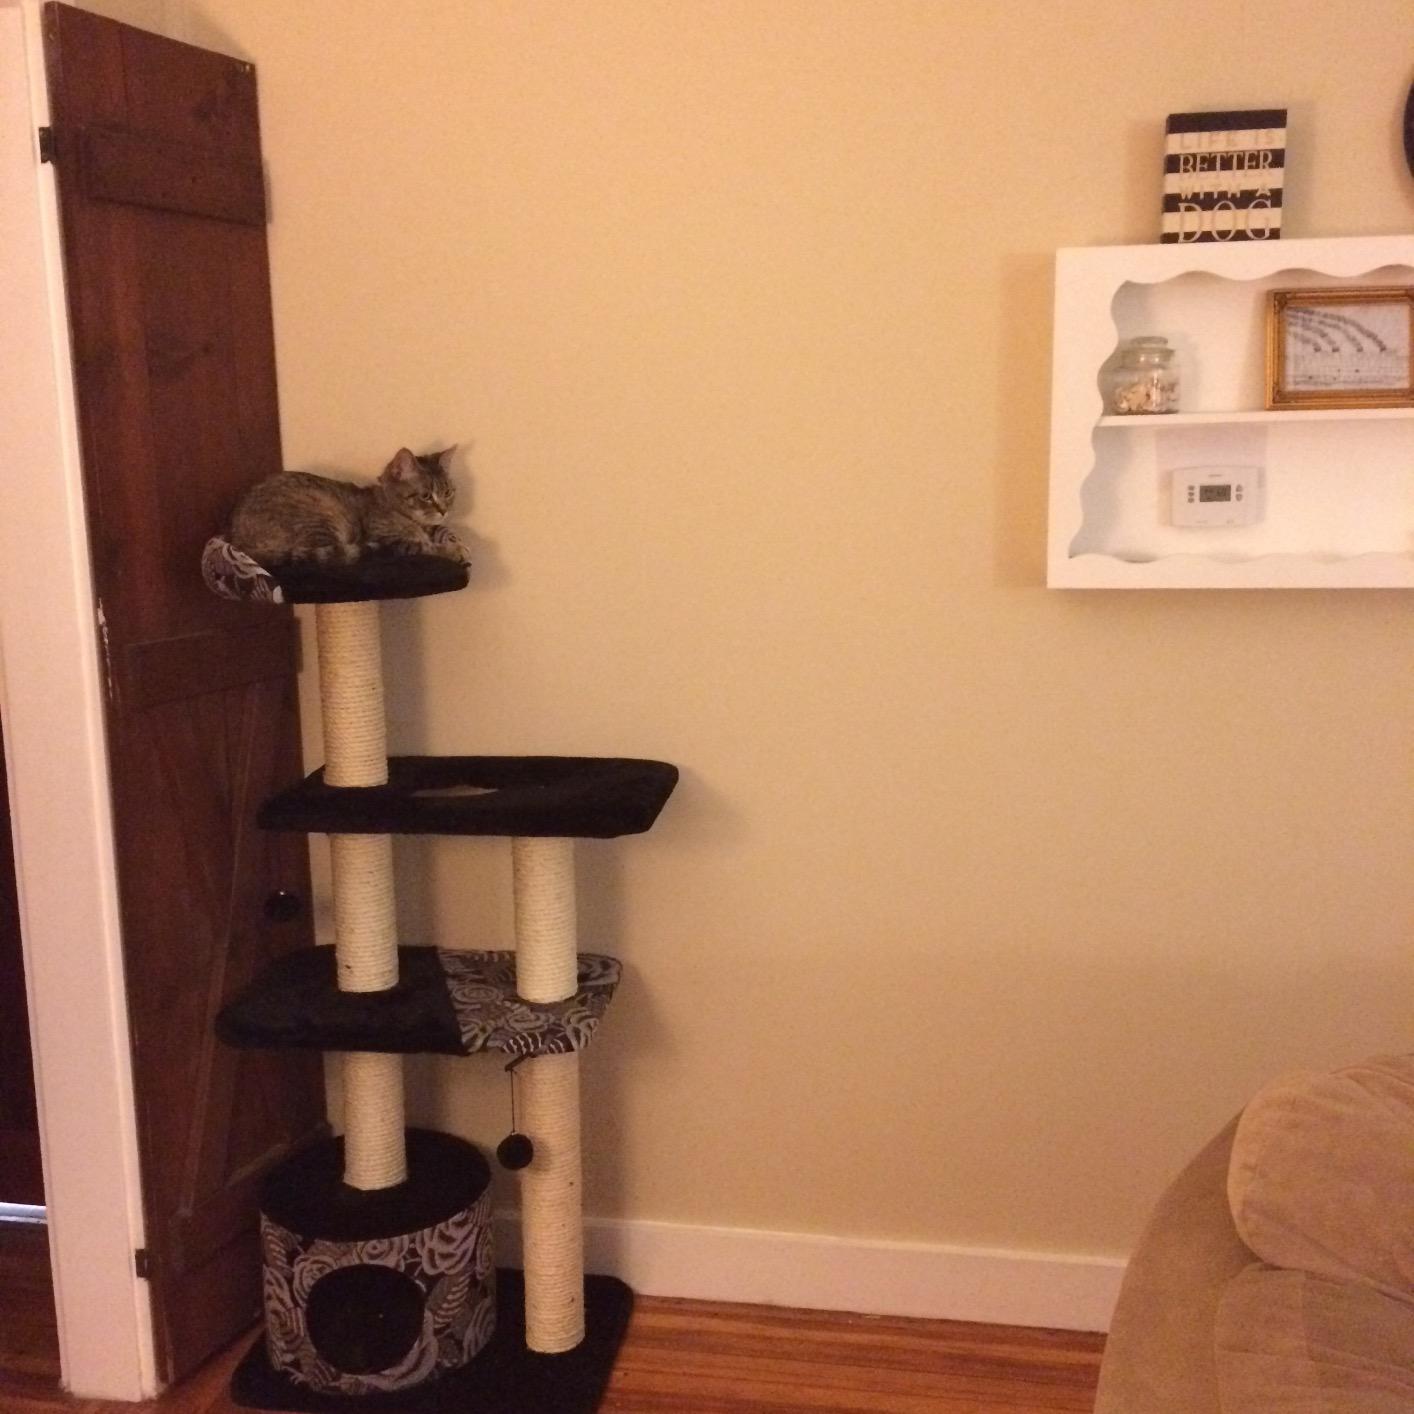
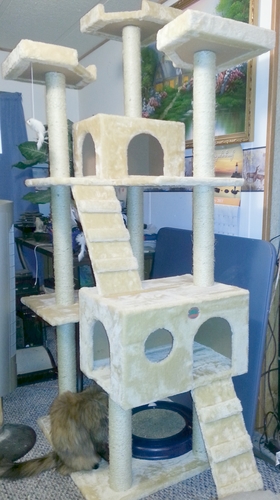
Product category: items_cat tree
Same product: no